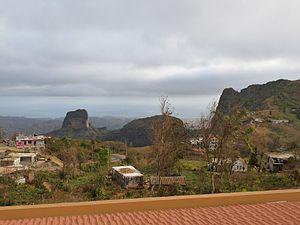
Quinta da Montanha, hôtel à Rui Vaz (île de Santiago, Cap-Vert) . Panorama